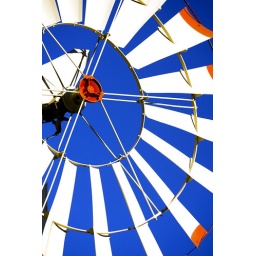
A water tower and windmill in San Diego, CA. (Photo by Walter G. Arce/ASP, Inc.)